Keeper (2015 film)

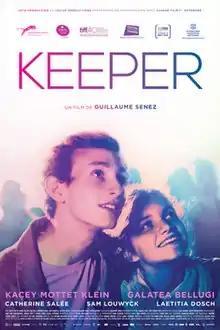
Film poster

Keeper is a 2015 internationally co-produced drama film directed by Guillaume Senez. It was screened in the Discovery section of the 2015 Toronto International Film Festival.